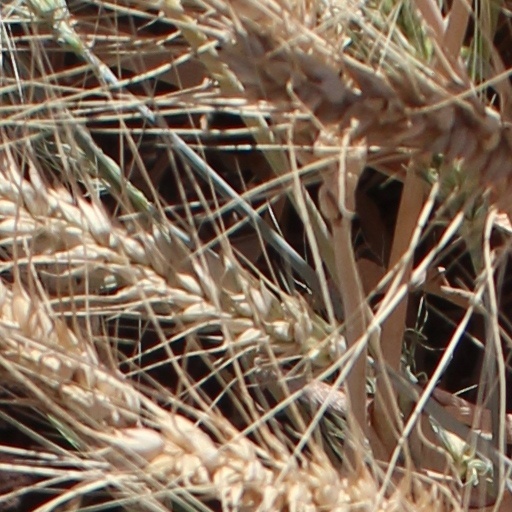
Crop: wheat